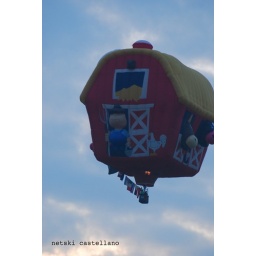
barn in the sky